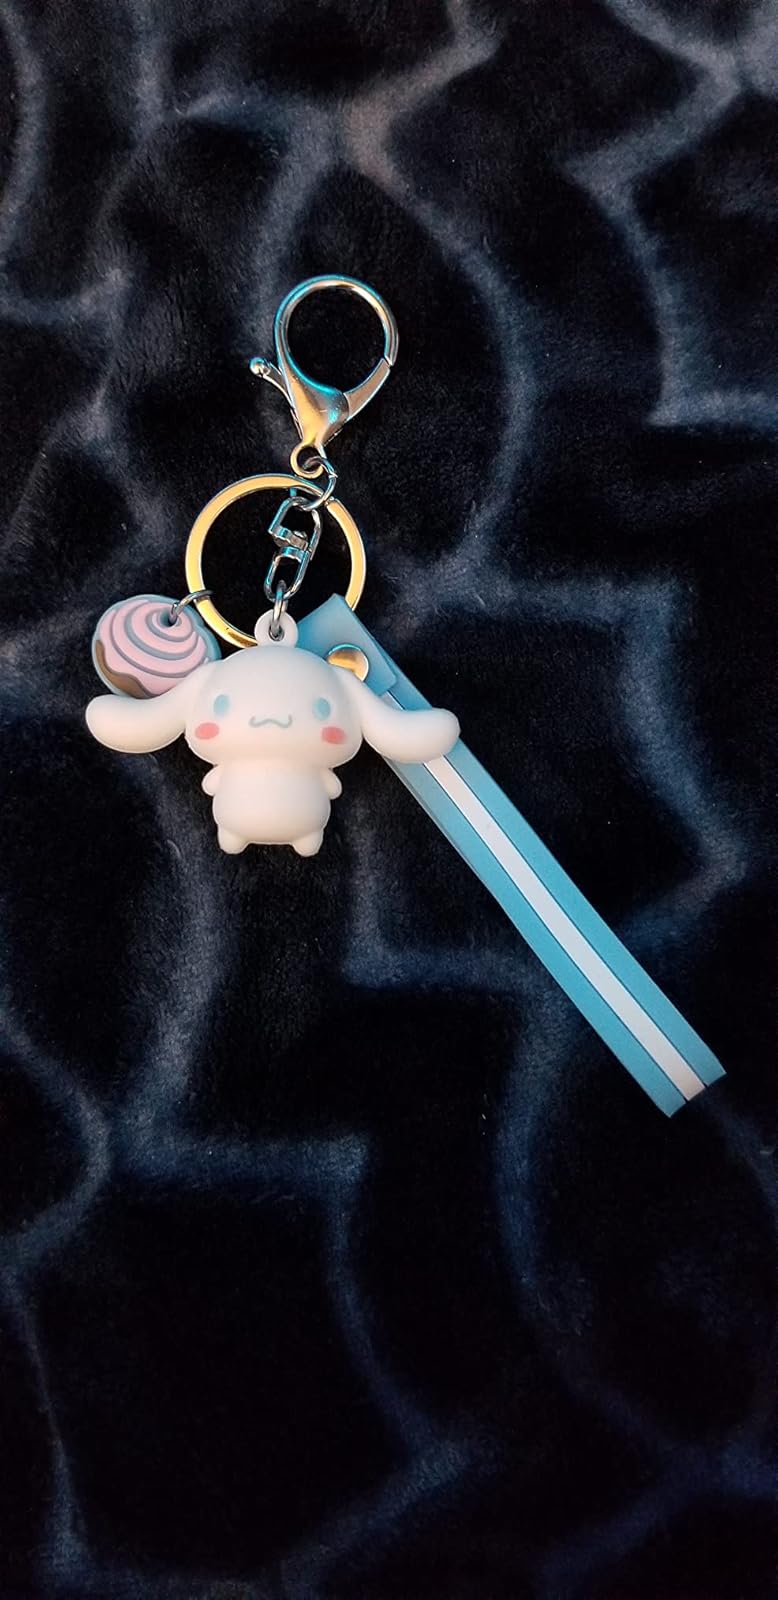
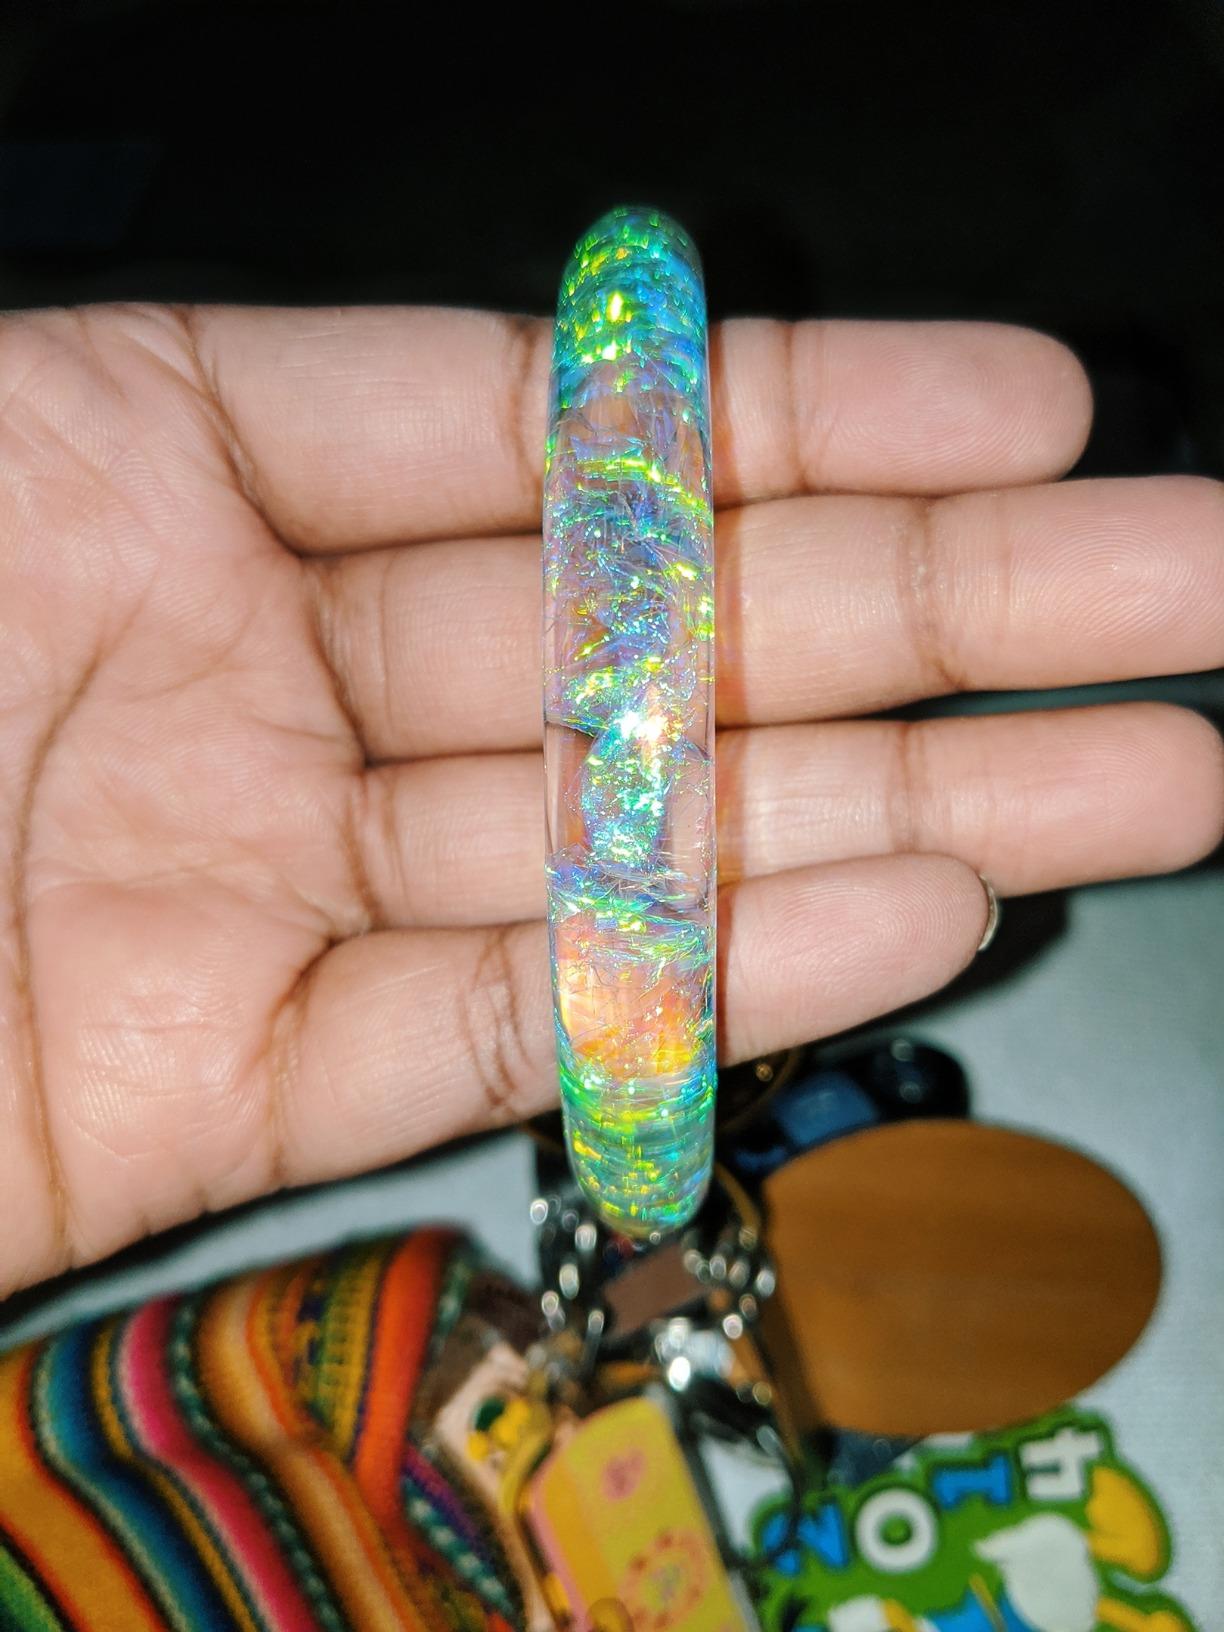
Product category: accessories_keychain
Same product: no